Geography of Wisconsin

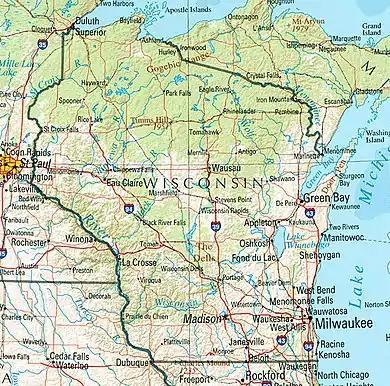
A general map of Wisconsin

Wisconsin, a state in the Midwestern United States, has a vast and diverse geography famous for its landforms created by glaciers during the Wisconsin glaciation 17,000 years ago. The state can be generally divided into five geographic regions—Lake Superior Lowland, Northern Highland, Central Plain, Eastern Ridges & Lowlands, and Western Upland. The southwestern part of the state, which was not covered by glaciers during the most recent ice age, is known as the Driftless Area. The Wisconsin glaciation formed the Wisconsin Dells, Devil's Lake, and the Kettle Moraine. A number of areas are protected in the state, including Devil's Lake State Park, the Apostle Islands National Lakeshore, and the Chequamegon–Nicolet National Forest.